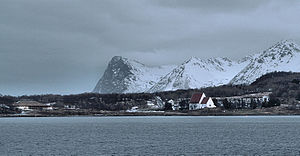
Hans Egede / Skolegang og præstestudier
Billede fra området hvor Egede fik undervisning
Hans Povelsen Egede var en dansk-norsk præst, også kaldet Grønlands apostel, på grund af hans virke som præst og missionær på Grønland. Han var født og opvokset på en øgruppe i det nordligste Norge som søn i ægteskabet mellem en danskfødt embedsmand, præstesønnen Povel Hansen Egede og den norskfødte Kirsten Jensdatter Hind, datter af en lokal købmand. Han blev i 1707 gift med Gertrud Nielsdatter Rasch og 1737 med Mettea Dau